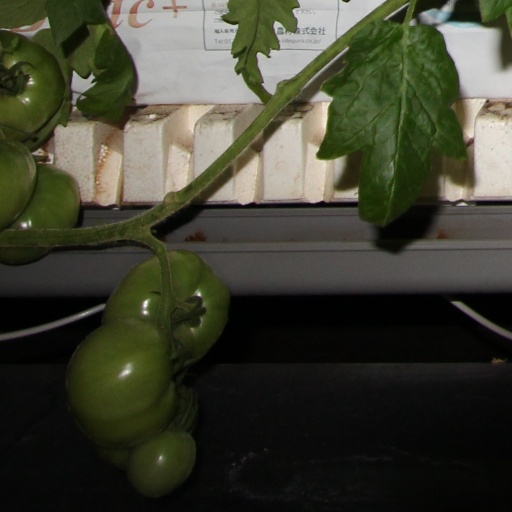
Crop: tomato